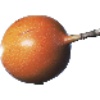
Label: Granadilla 1